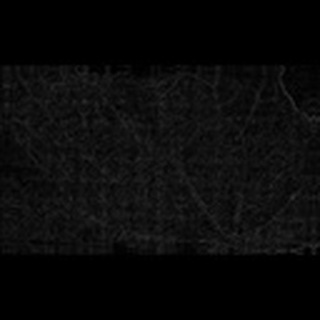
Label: cotton_powdery_mildew